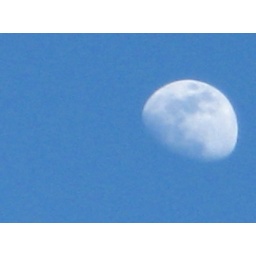
against blue sky